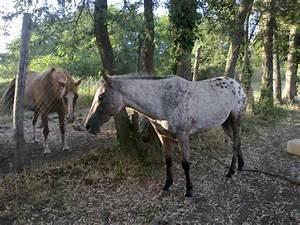
horse